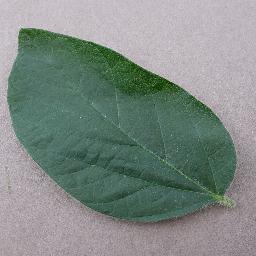
Label: Soybean___healthy